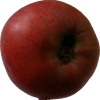
Label: Apple 17